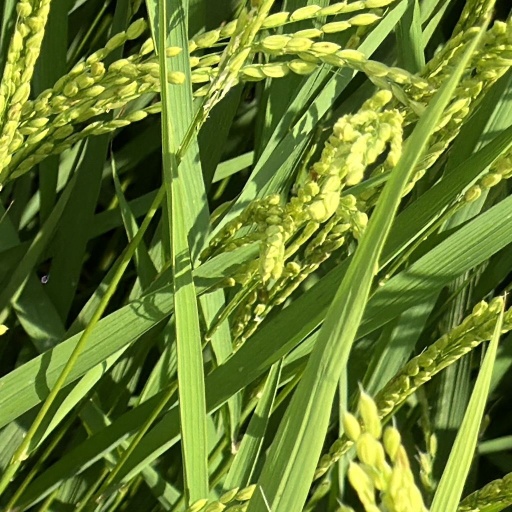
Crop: rice